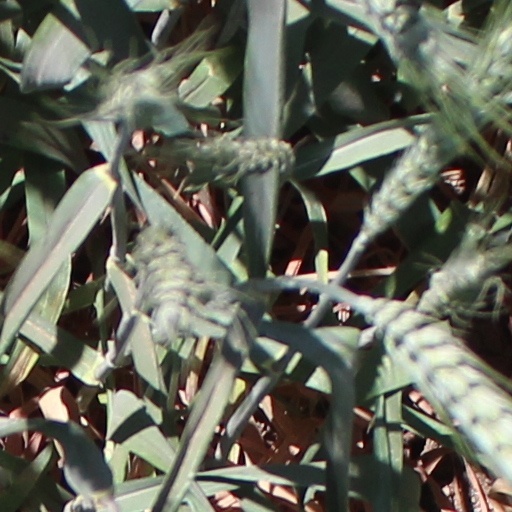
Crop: wheat